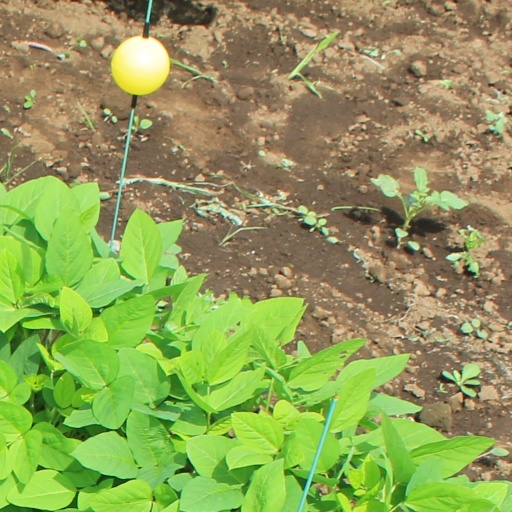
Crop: soybean